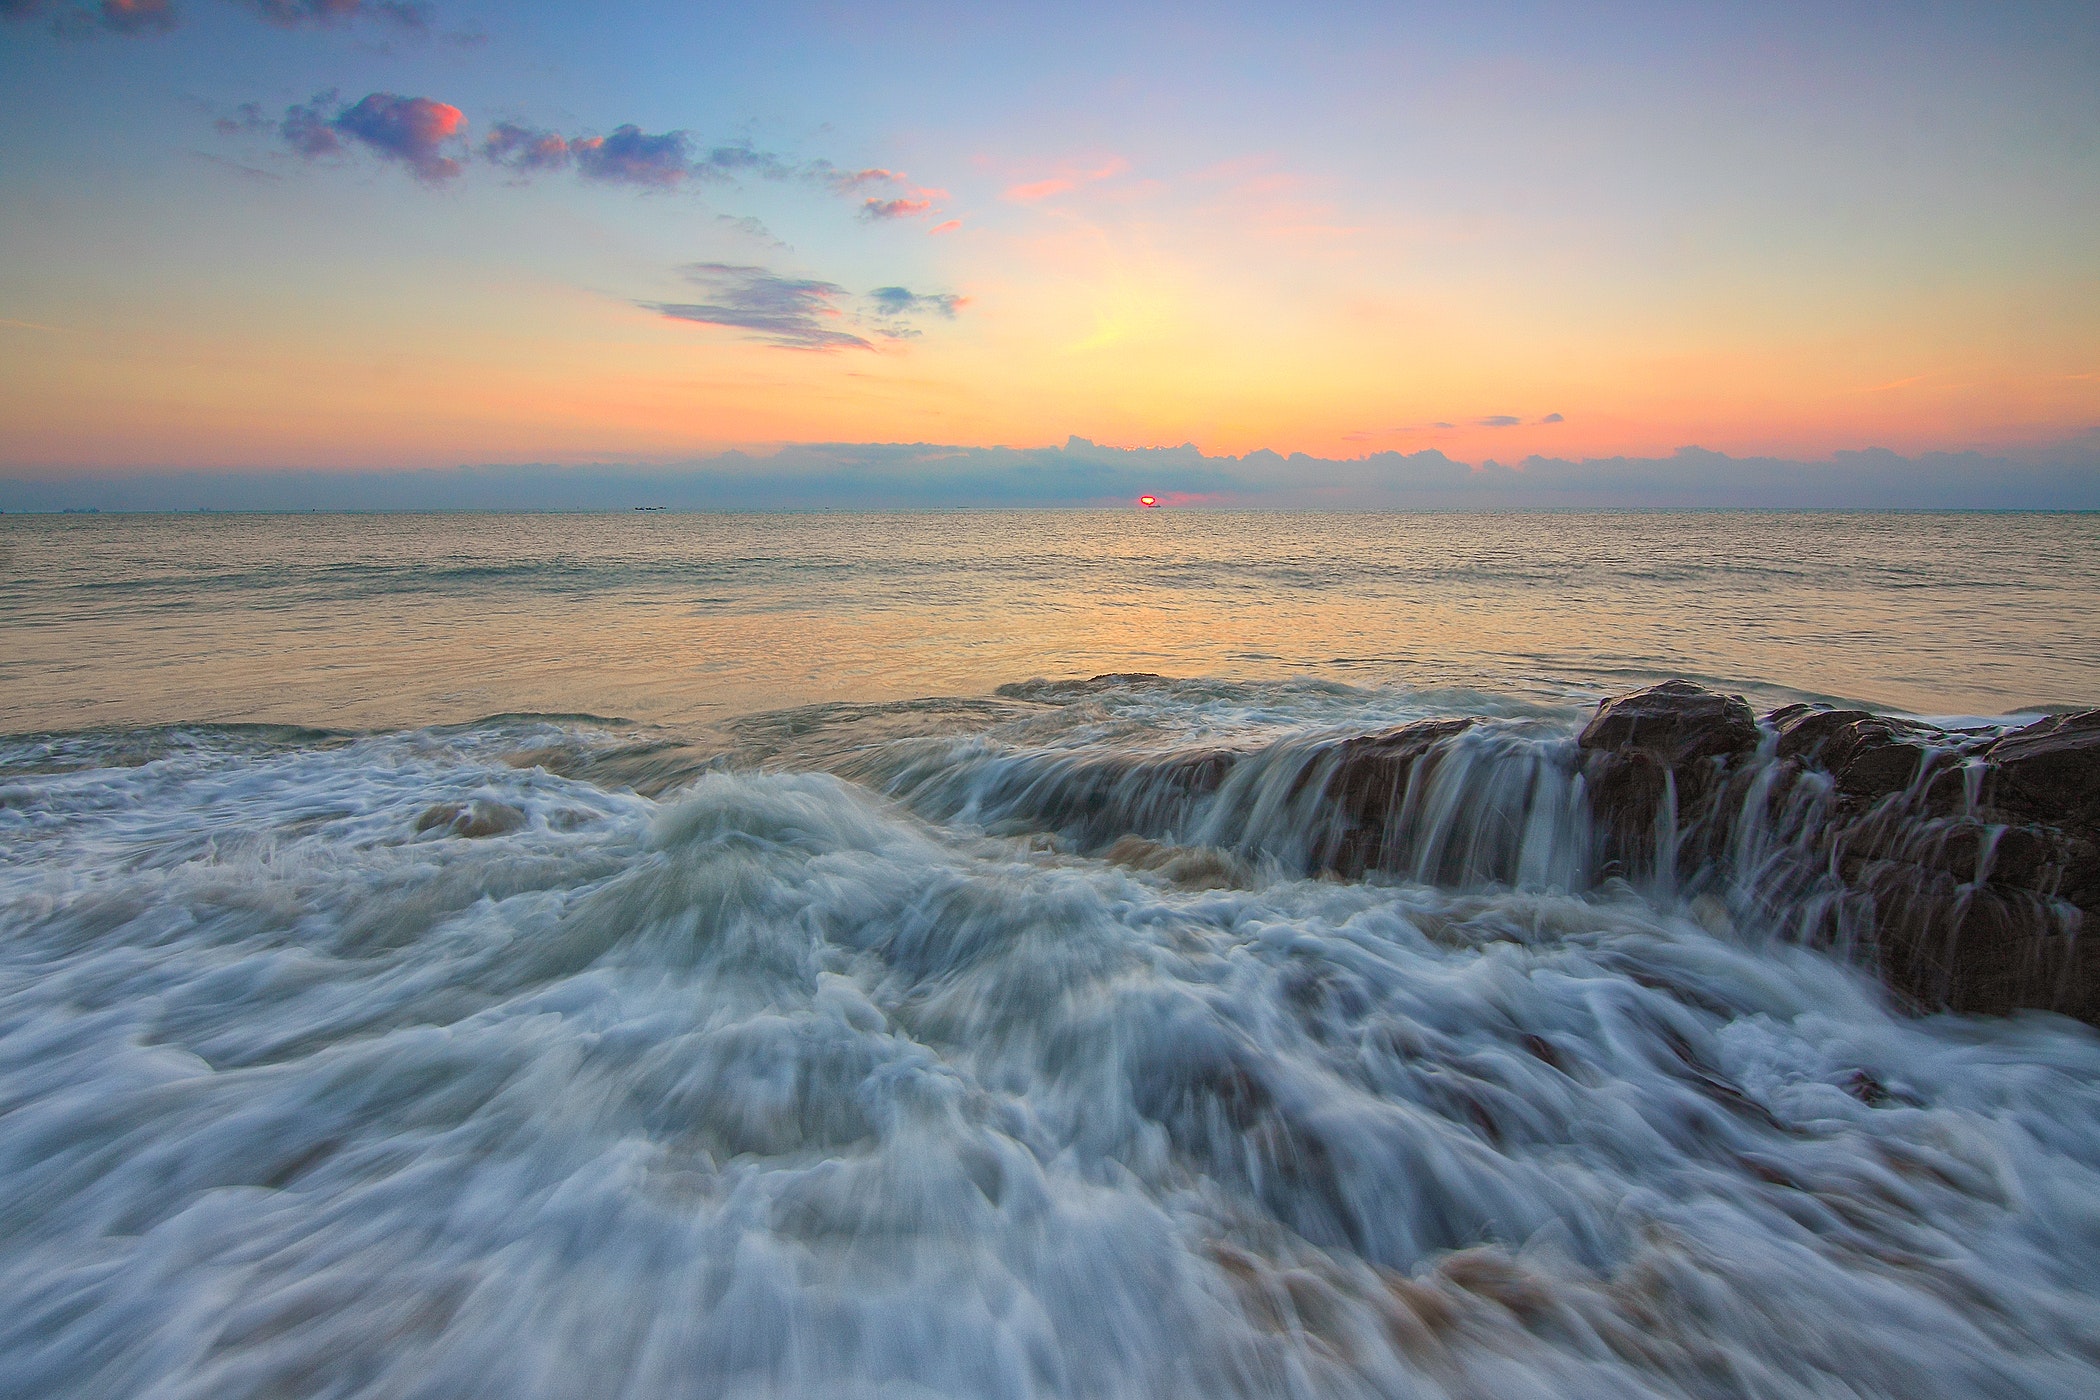
sky, body of water, sea, horizon, wave, ocean, nature, water, wind wave, shore, coast, cloud, sunset, sunrise, morning, tide, beach, evening, calm, dawn, dusk, rock, sunlight, landscape, coastal and oceanic landforms, sound, vacation, afterglow, bay, sun, wind